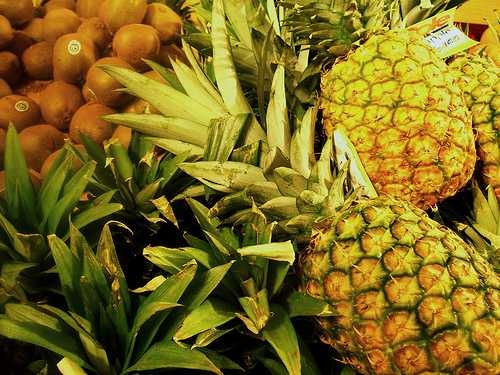
Label: Pineapple